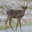
Label: deer